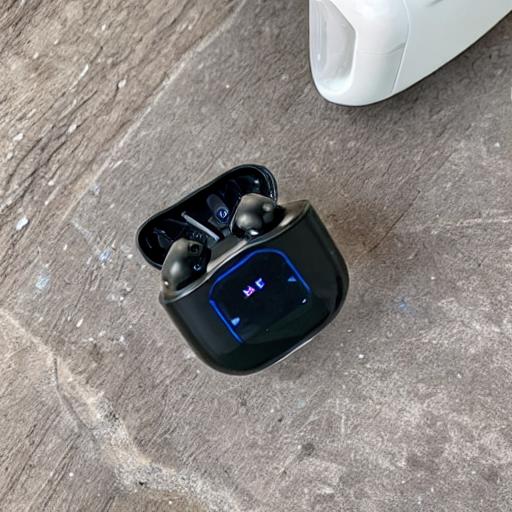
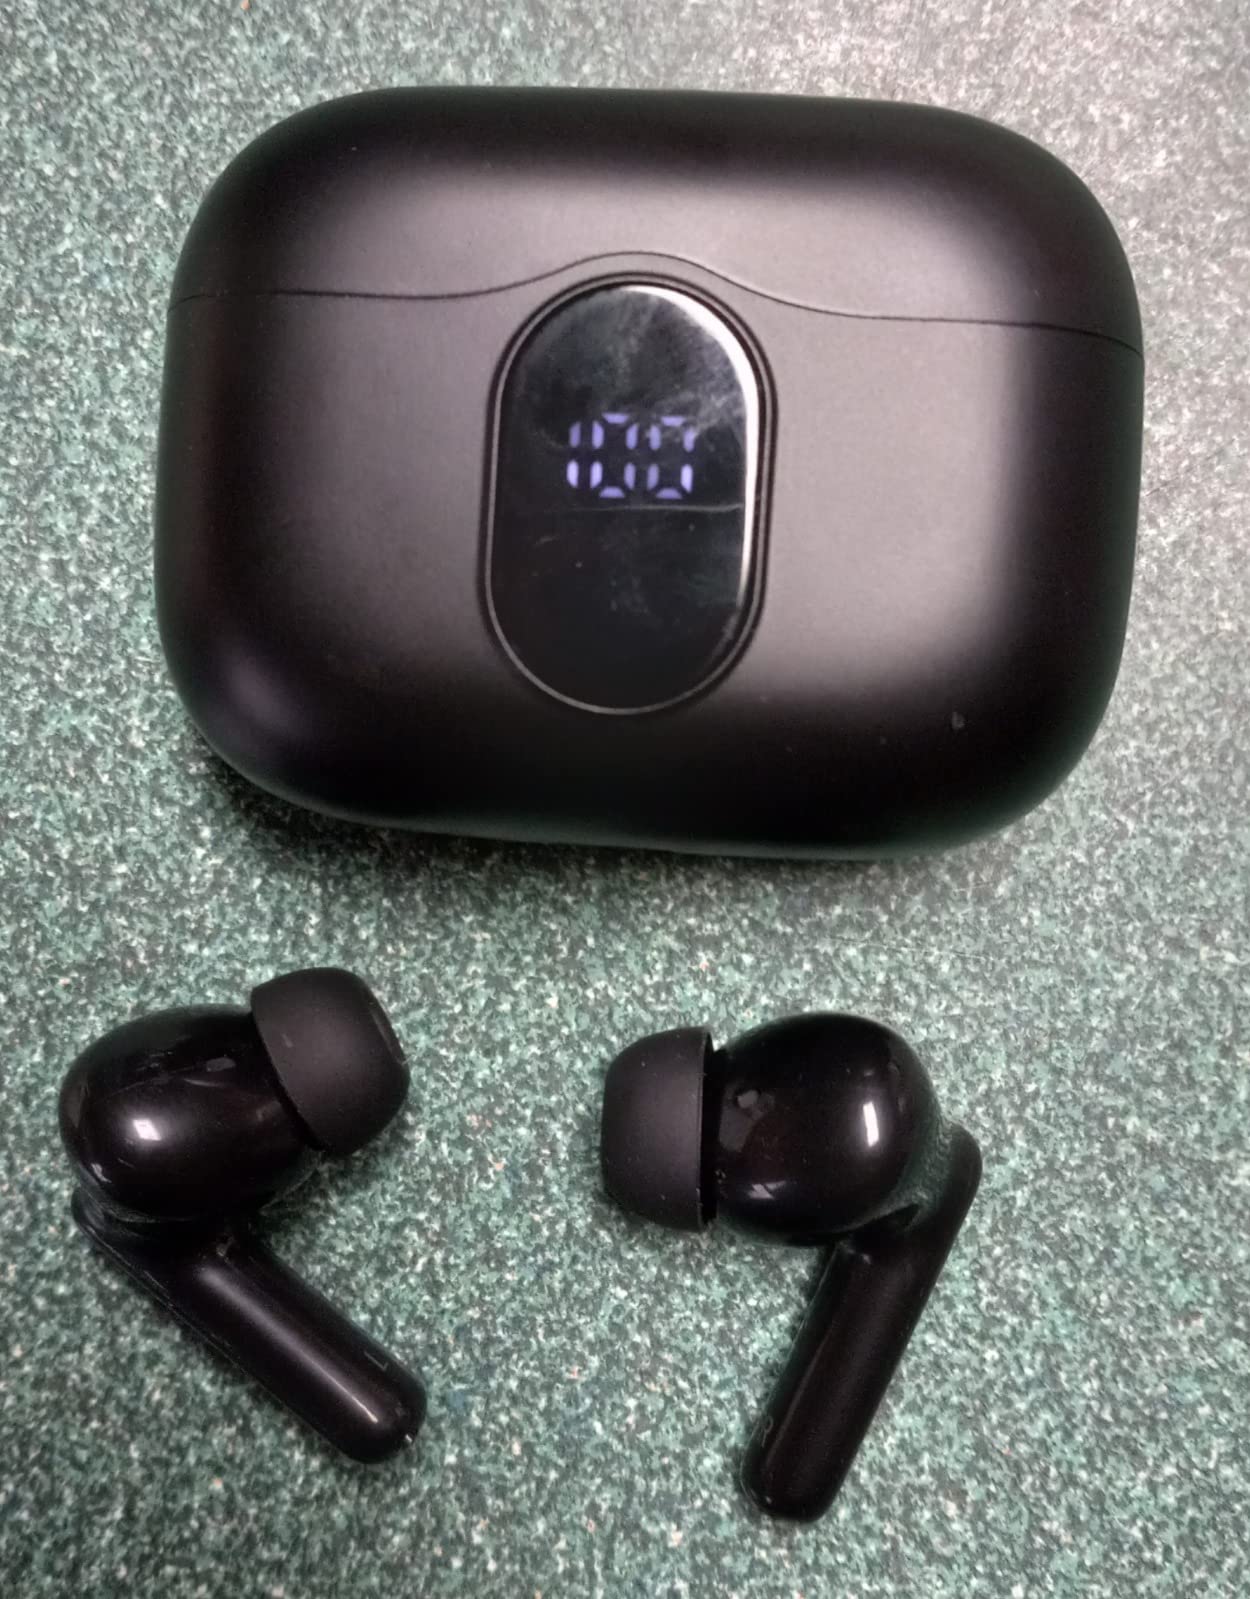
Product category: earbuds
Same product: no